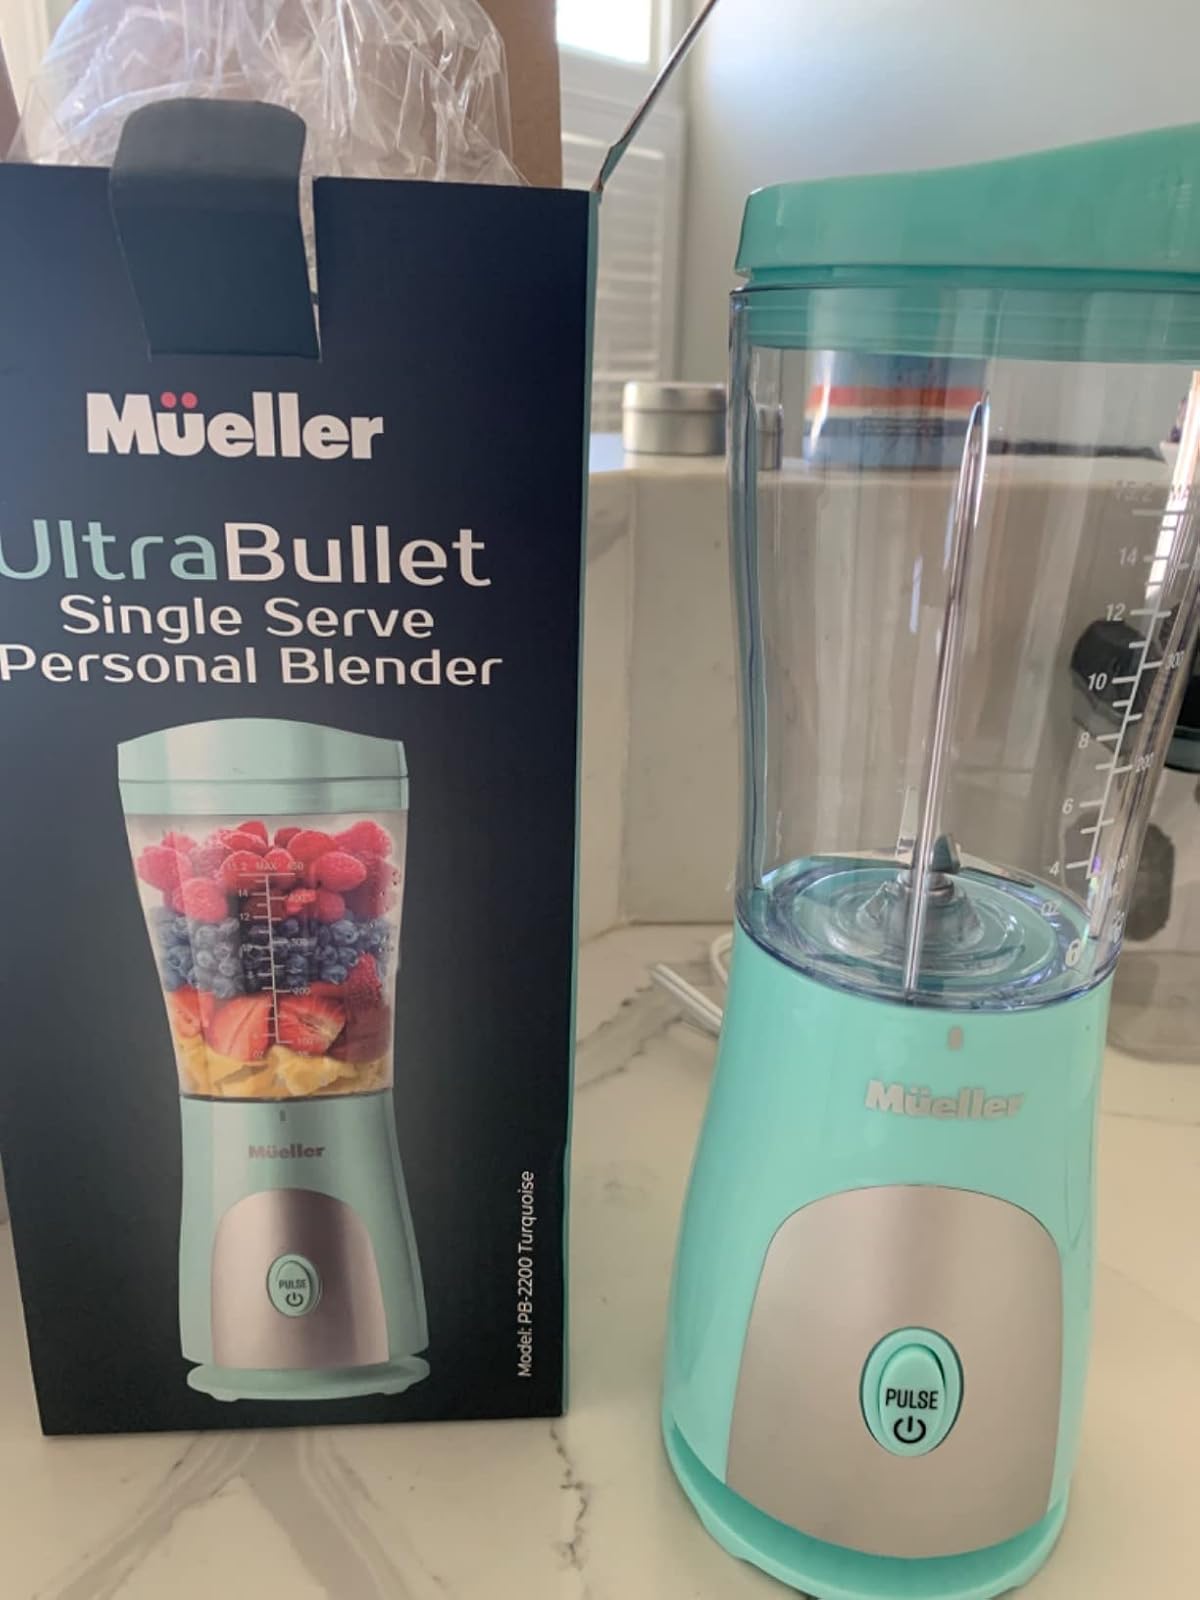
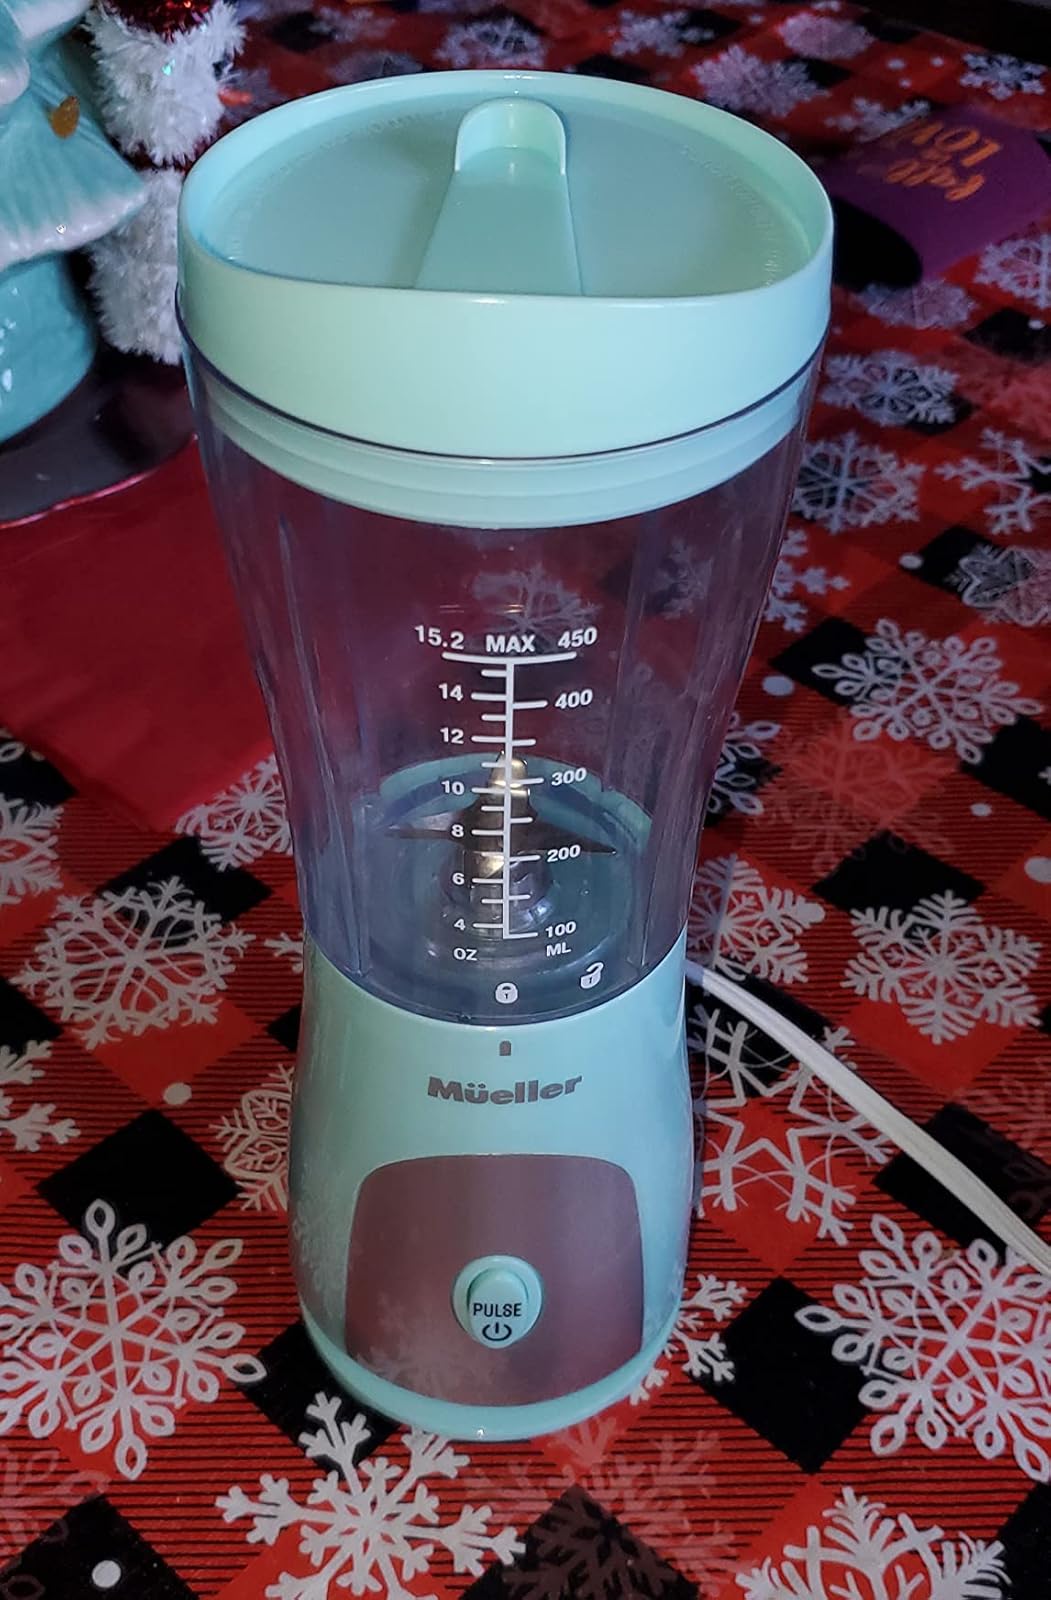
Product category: items_blender
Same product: yes